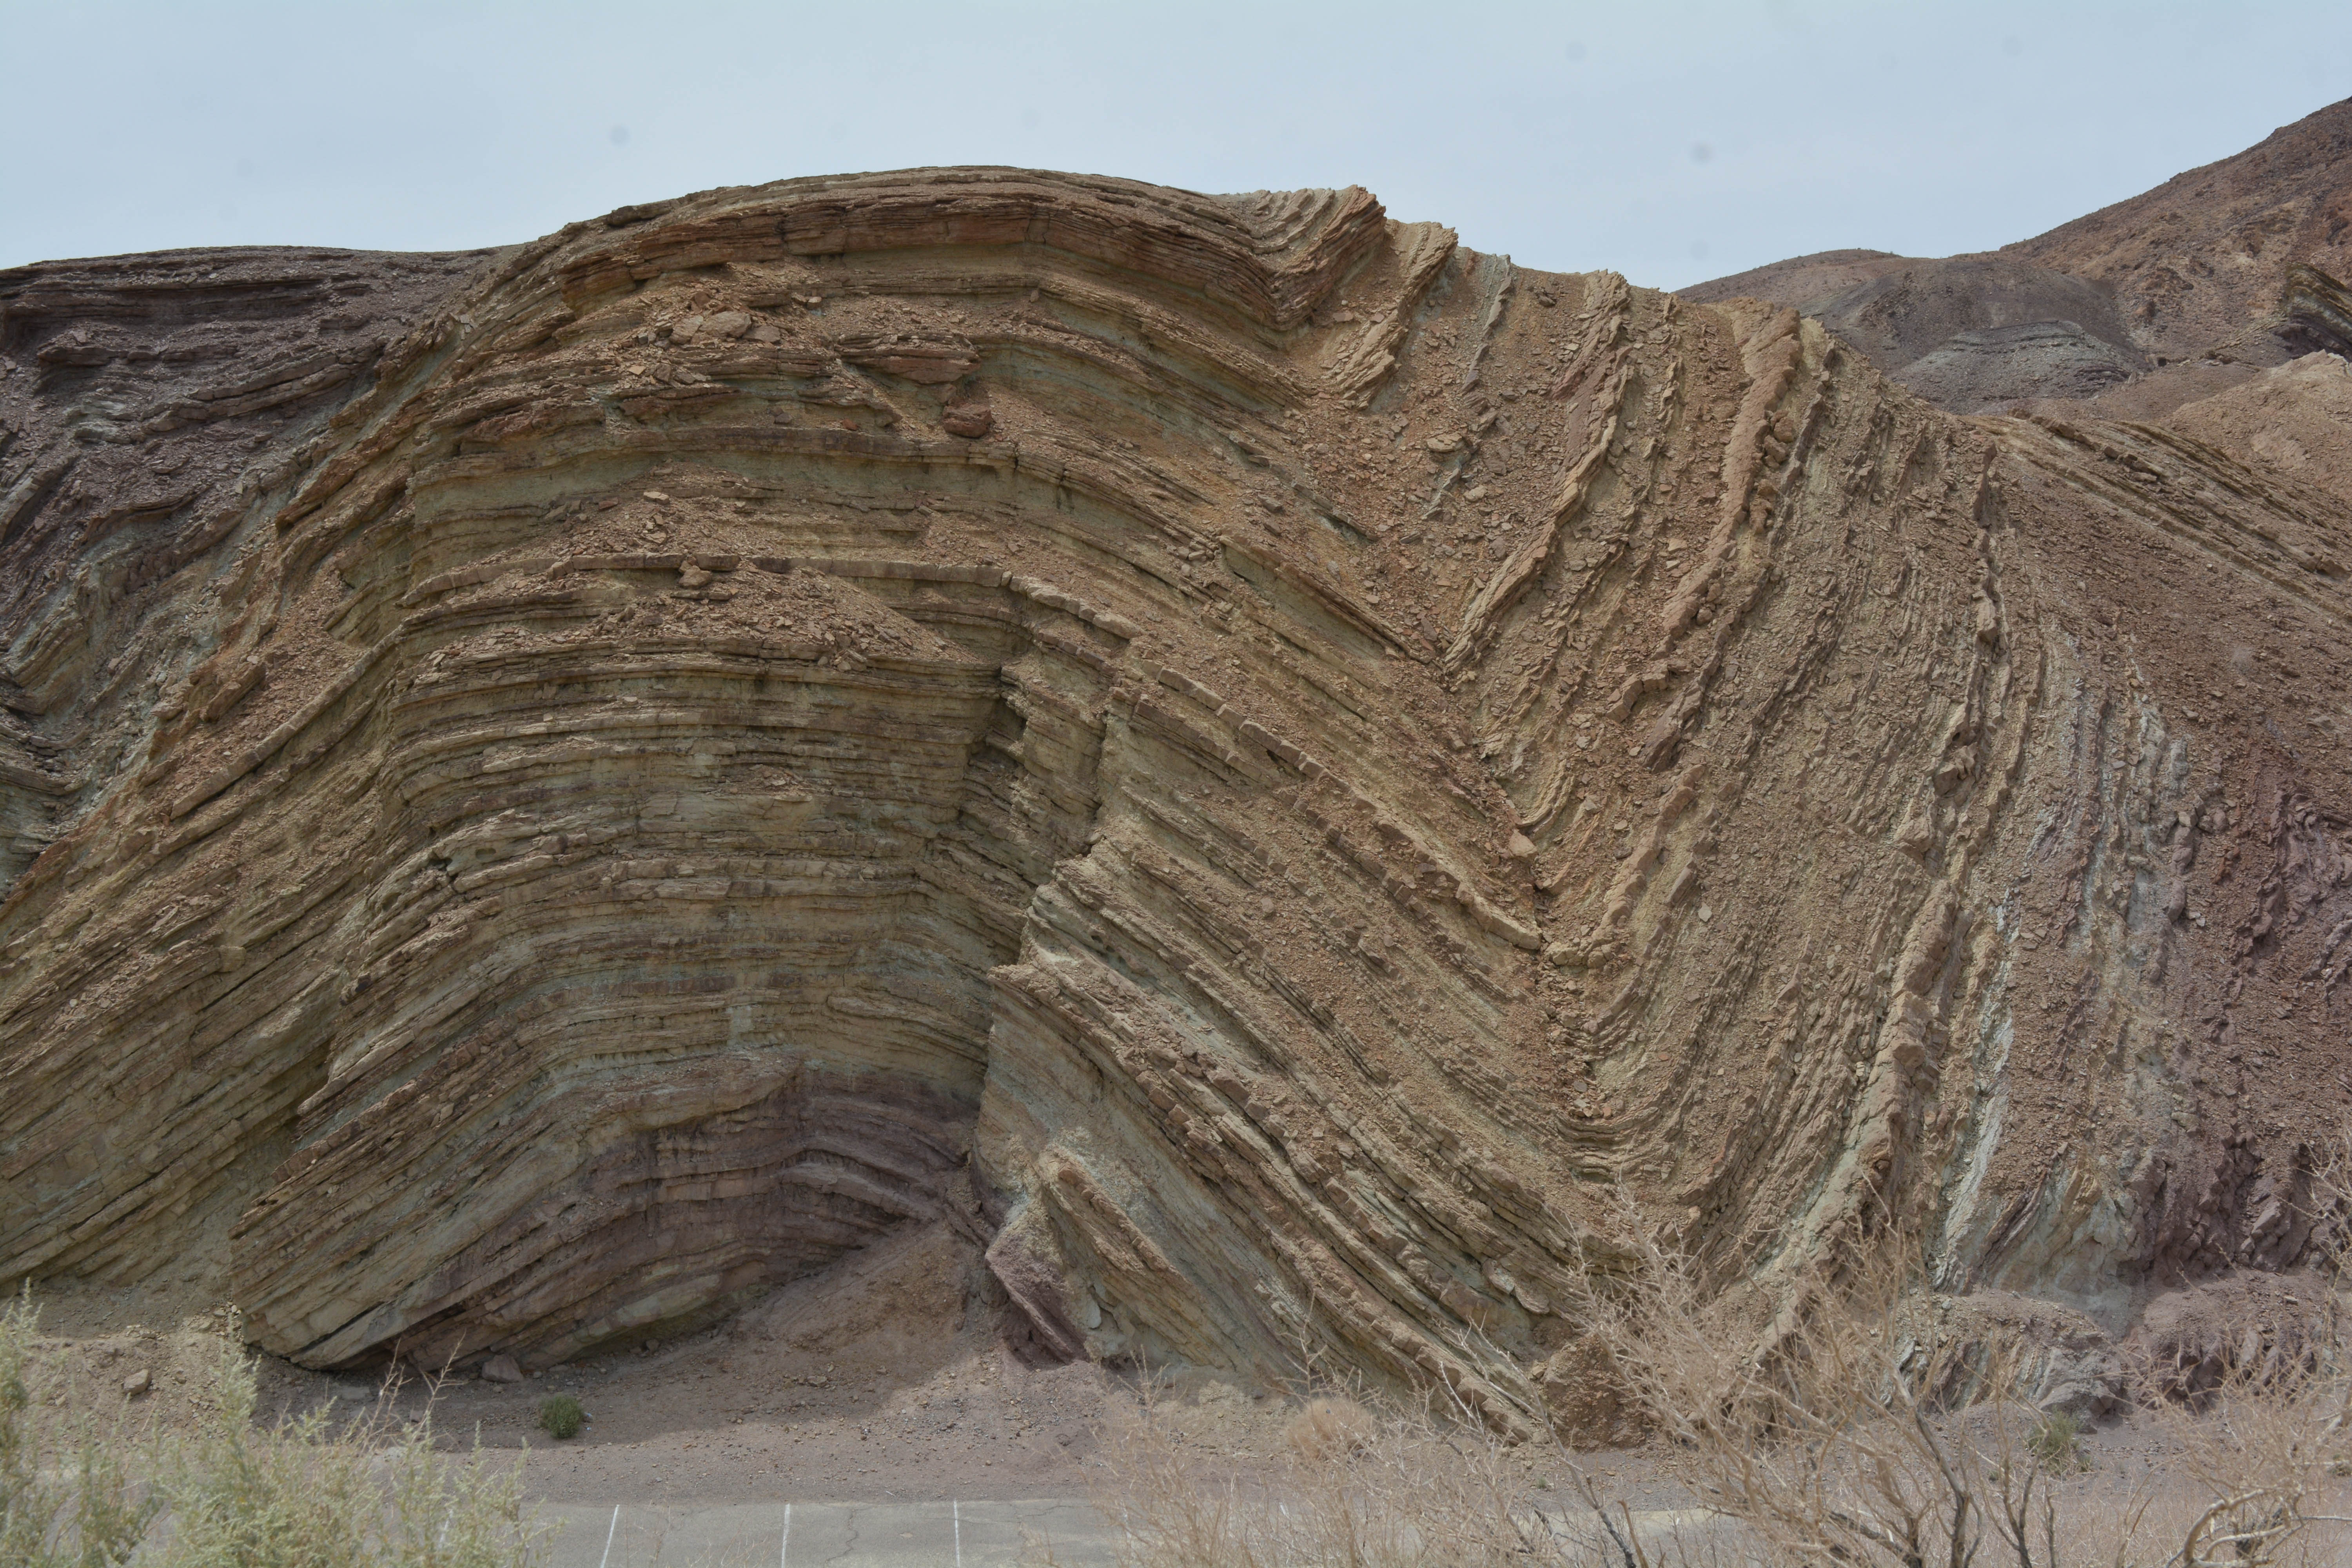
rock, wood, formation, cliff, arch, soil, terrain, material, geology, outcrop, badlands, plateau, wadi, bedrock, ancient history